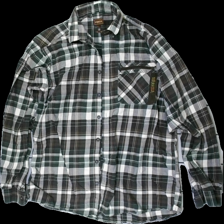
View: front
Type: Shirt
Category: Men
Brand: Not in the list
Brand text on label: härkila
Colors: White, Green, Brown, Multicolor
Material: 100% cotton
Pattern: Checkered print
Cut: Regular
Size: XL
Season: All
Price range: 50-100
Recommended usage: Reuse